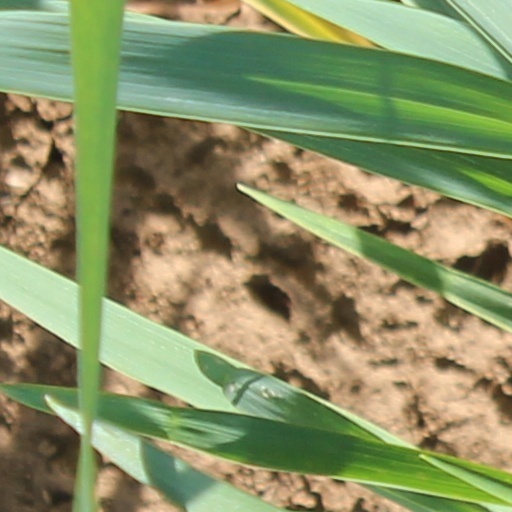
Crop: wheat